Eucalyptus aromaphloia

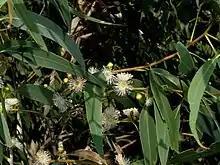
foliage and flowers

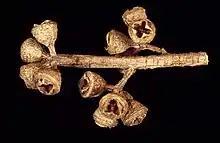
fruit

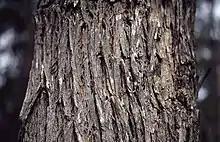
bark

"Eucalyptus aromaphloia" is a tree that grows to a height of and forms a lignotuber. It has thick, rough, dark grey fibrous bark on its trunk and branches, with smooth salmon pink bark on the thinnest branches. Young plants and coppice regrowth have oblong to elliptic leaves long, wide tapering to a short petiole. Adult leaves are lance-shaped or curved, long, wide on a petiole long.